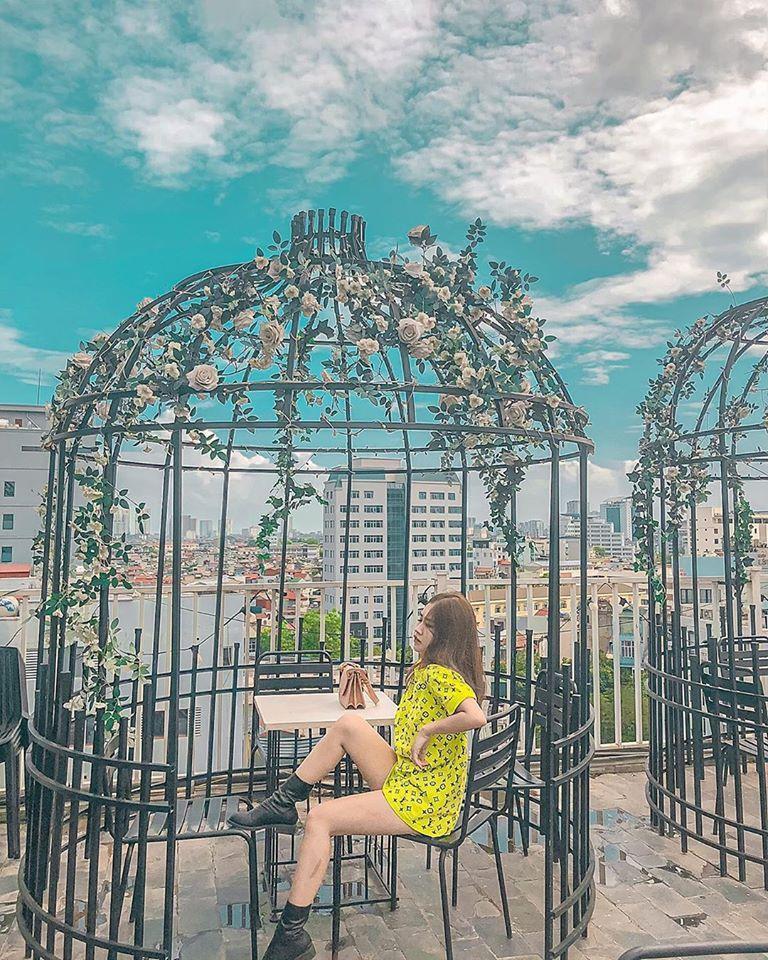
có những bông hoa đang được trang trí trên cái lồng